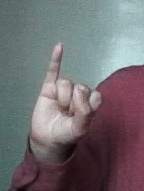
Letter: meem